Nathan C. Wyeth

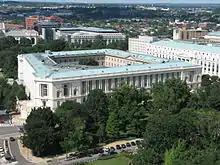
The Russell Senate Office Building, which Wyeth co-designed in 1903 and to which he designed the 1933 addition.

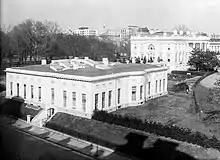
The West Wing of the White House, which Wyeth designed in 1909. The round walls of the Oval Office protrude from the structure.

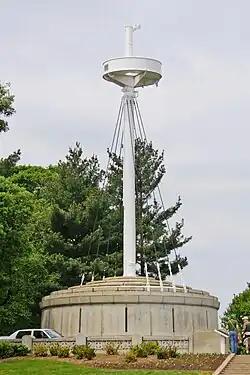
The USS "Maine" Mast Memorial, designed by Wyeth in 1913.

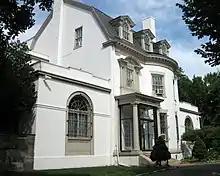
Embassy of Zambia at 2419 Massachusetts Avenue NW, designed by Wyeth in 1907.

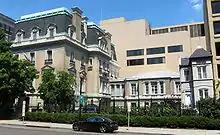
The Russian ambassador's residence at 1125 16th Street NW, designed by Wyeth in 1910.

After graduating from the École nationale supérieure des Beaux-Arts, Wyeth took a job with Carrère and Hastings, a New York City-based company that was one of the most prominent architectural firms in the United States. He left the firm in 1900 and moved to Washington, D.C., where he took a position at the Office of the Supervising Architect in the United States Department of the Treasury (the government agency which, at the time, designed all federal office buildings). After two and a half years there, he transferred to the office of the Architect of the Capitol, working under Elliott Woods. Although he worked there just eight months, there is evidence that he helped design both the Cannon House Office Building and the Russell Senate Office Building.